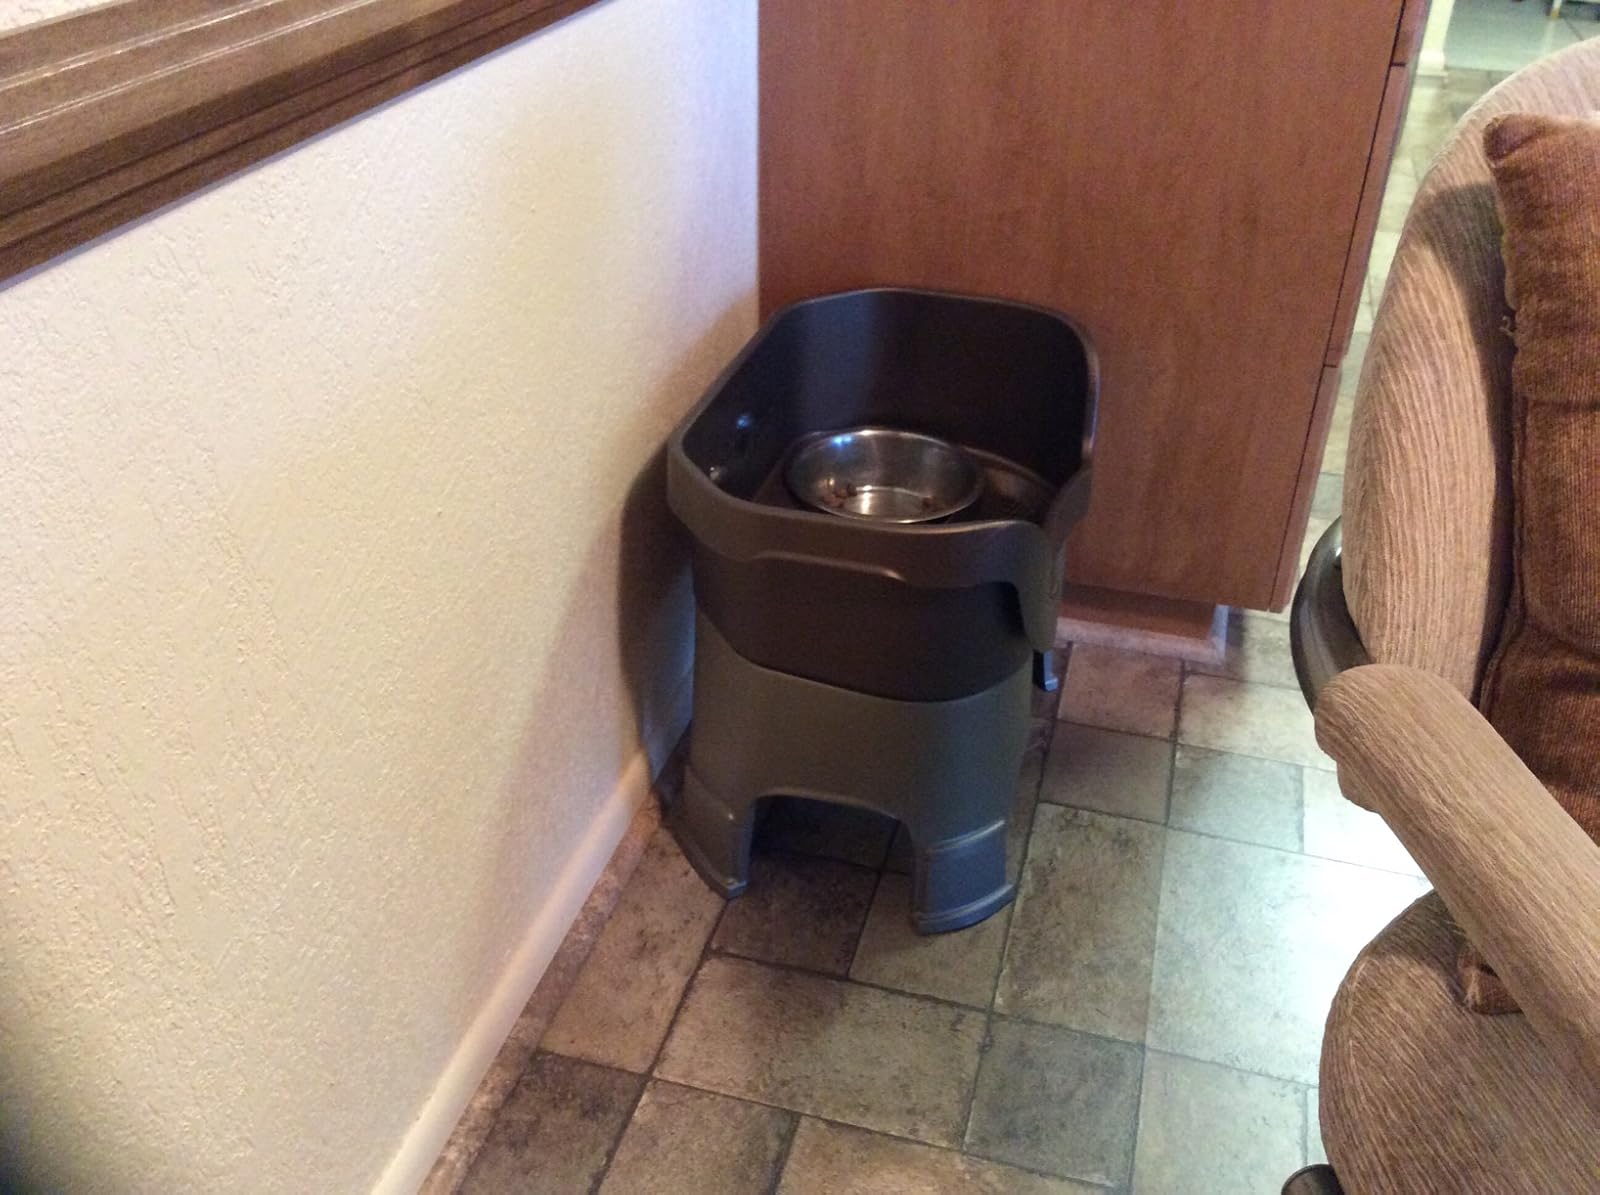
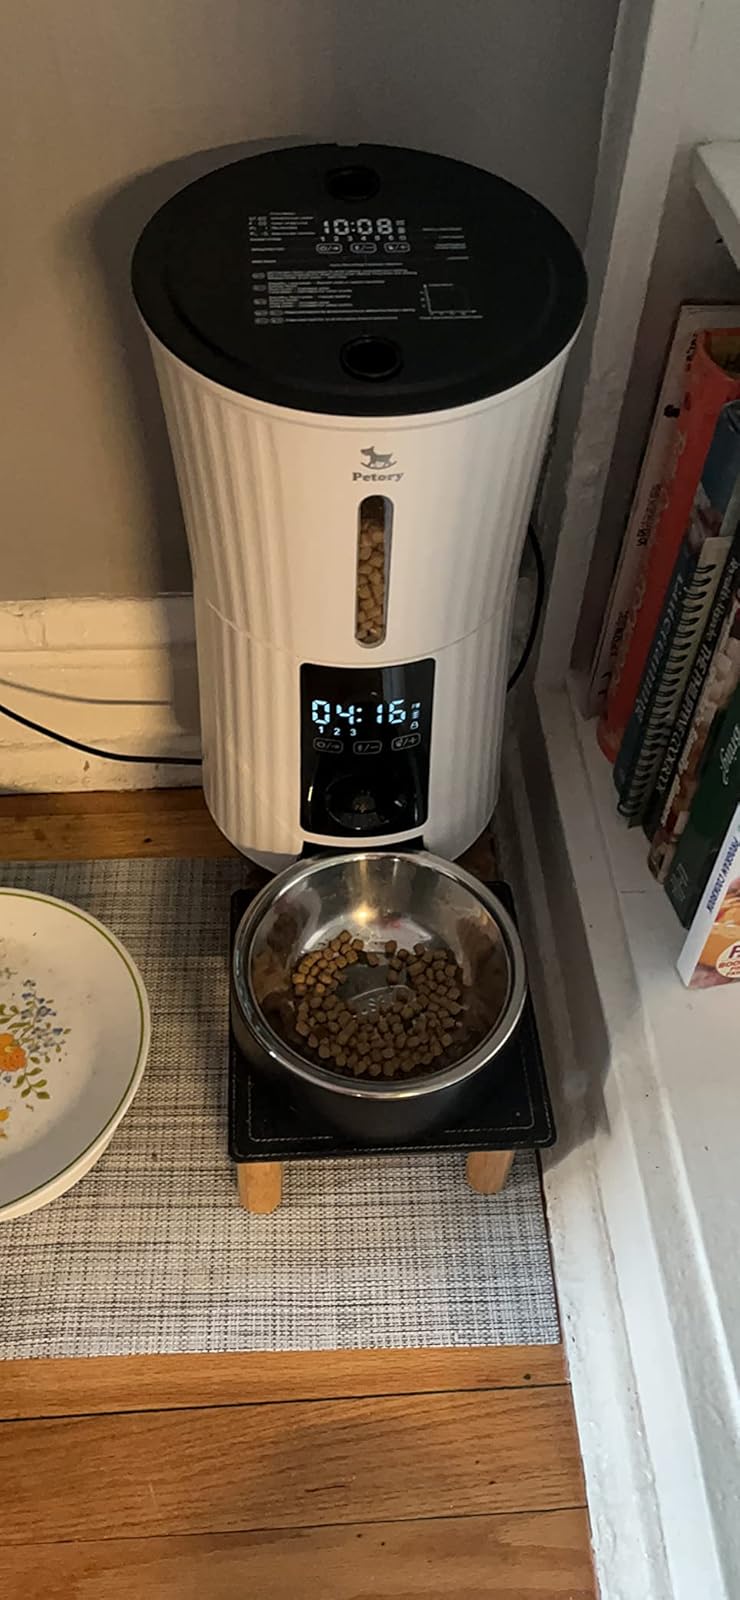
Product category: items_feeder
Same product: no